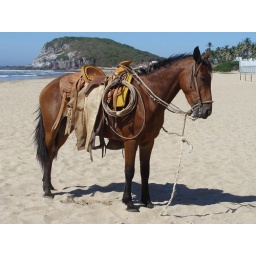
Nice friendly horse ready for a ride along the beach in Mazatlan